Francisco Eurico da Silva

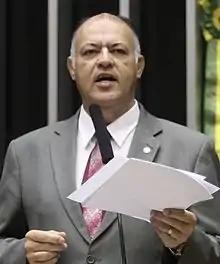
Eurico da Silva in September 2015

Francisco Eurico da Silva (born 12 September 1962) more commonly known as Pastor Eurico is a Brazilian politician and pastor. Although born in São Paulo, he has spent his political career representing Pernambuco, having served as federal deputy representative since 2011.